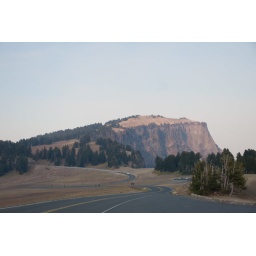
The road around the lake